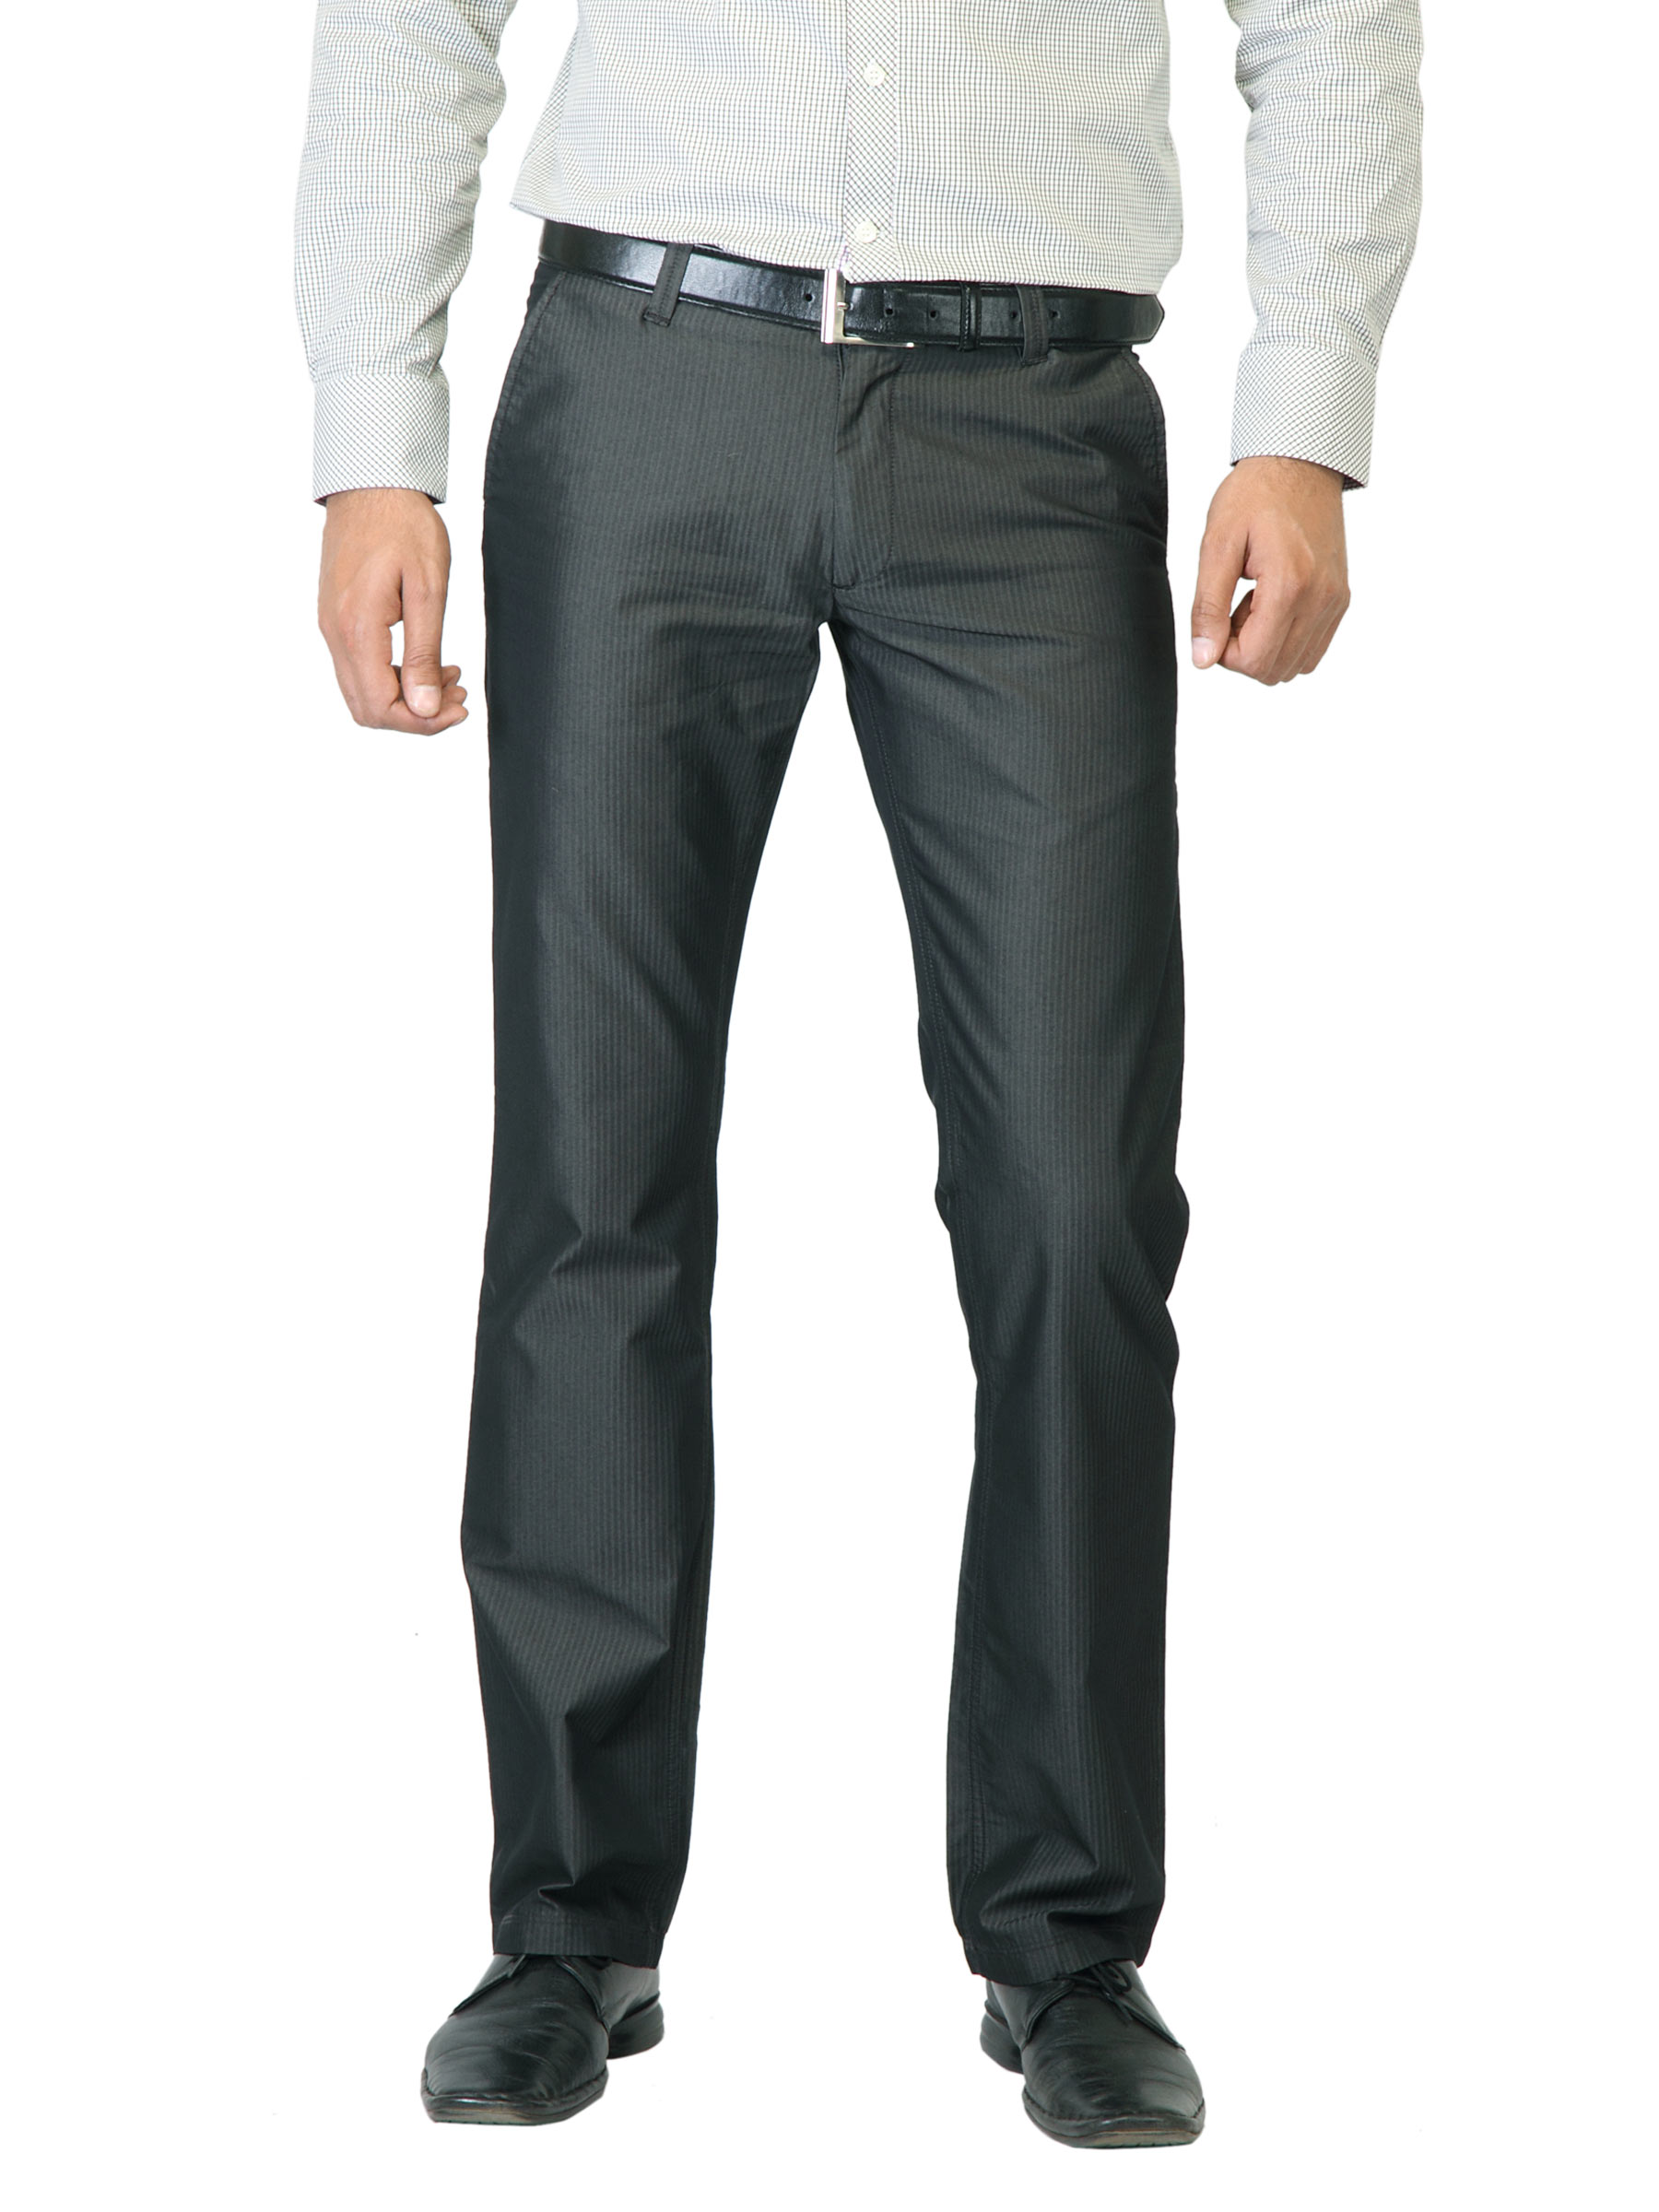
Mark Taylor Men Black Striped Trousers
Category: Apparel / Bottomwear / Trousers
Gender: Men
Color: Charcoal
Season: Summer 2011
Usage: Formal